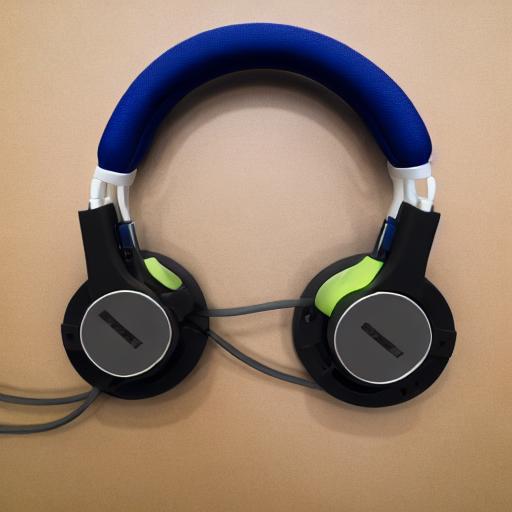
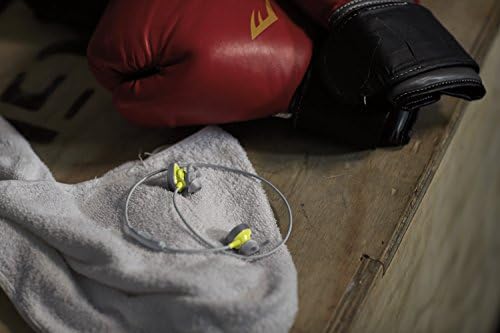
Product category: headphones
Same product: no